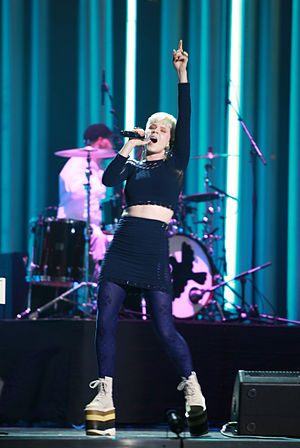
Robyn
Robin Miriam Carlsson, kendt under kunstnernavnet Robyn, er en svensk sangerinde og sangskriver.